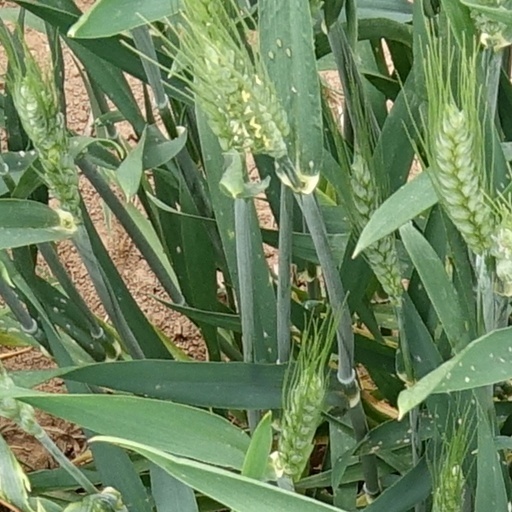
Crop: wheat